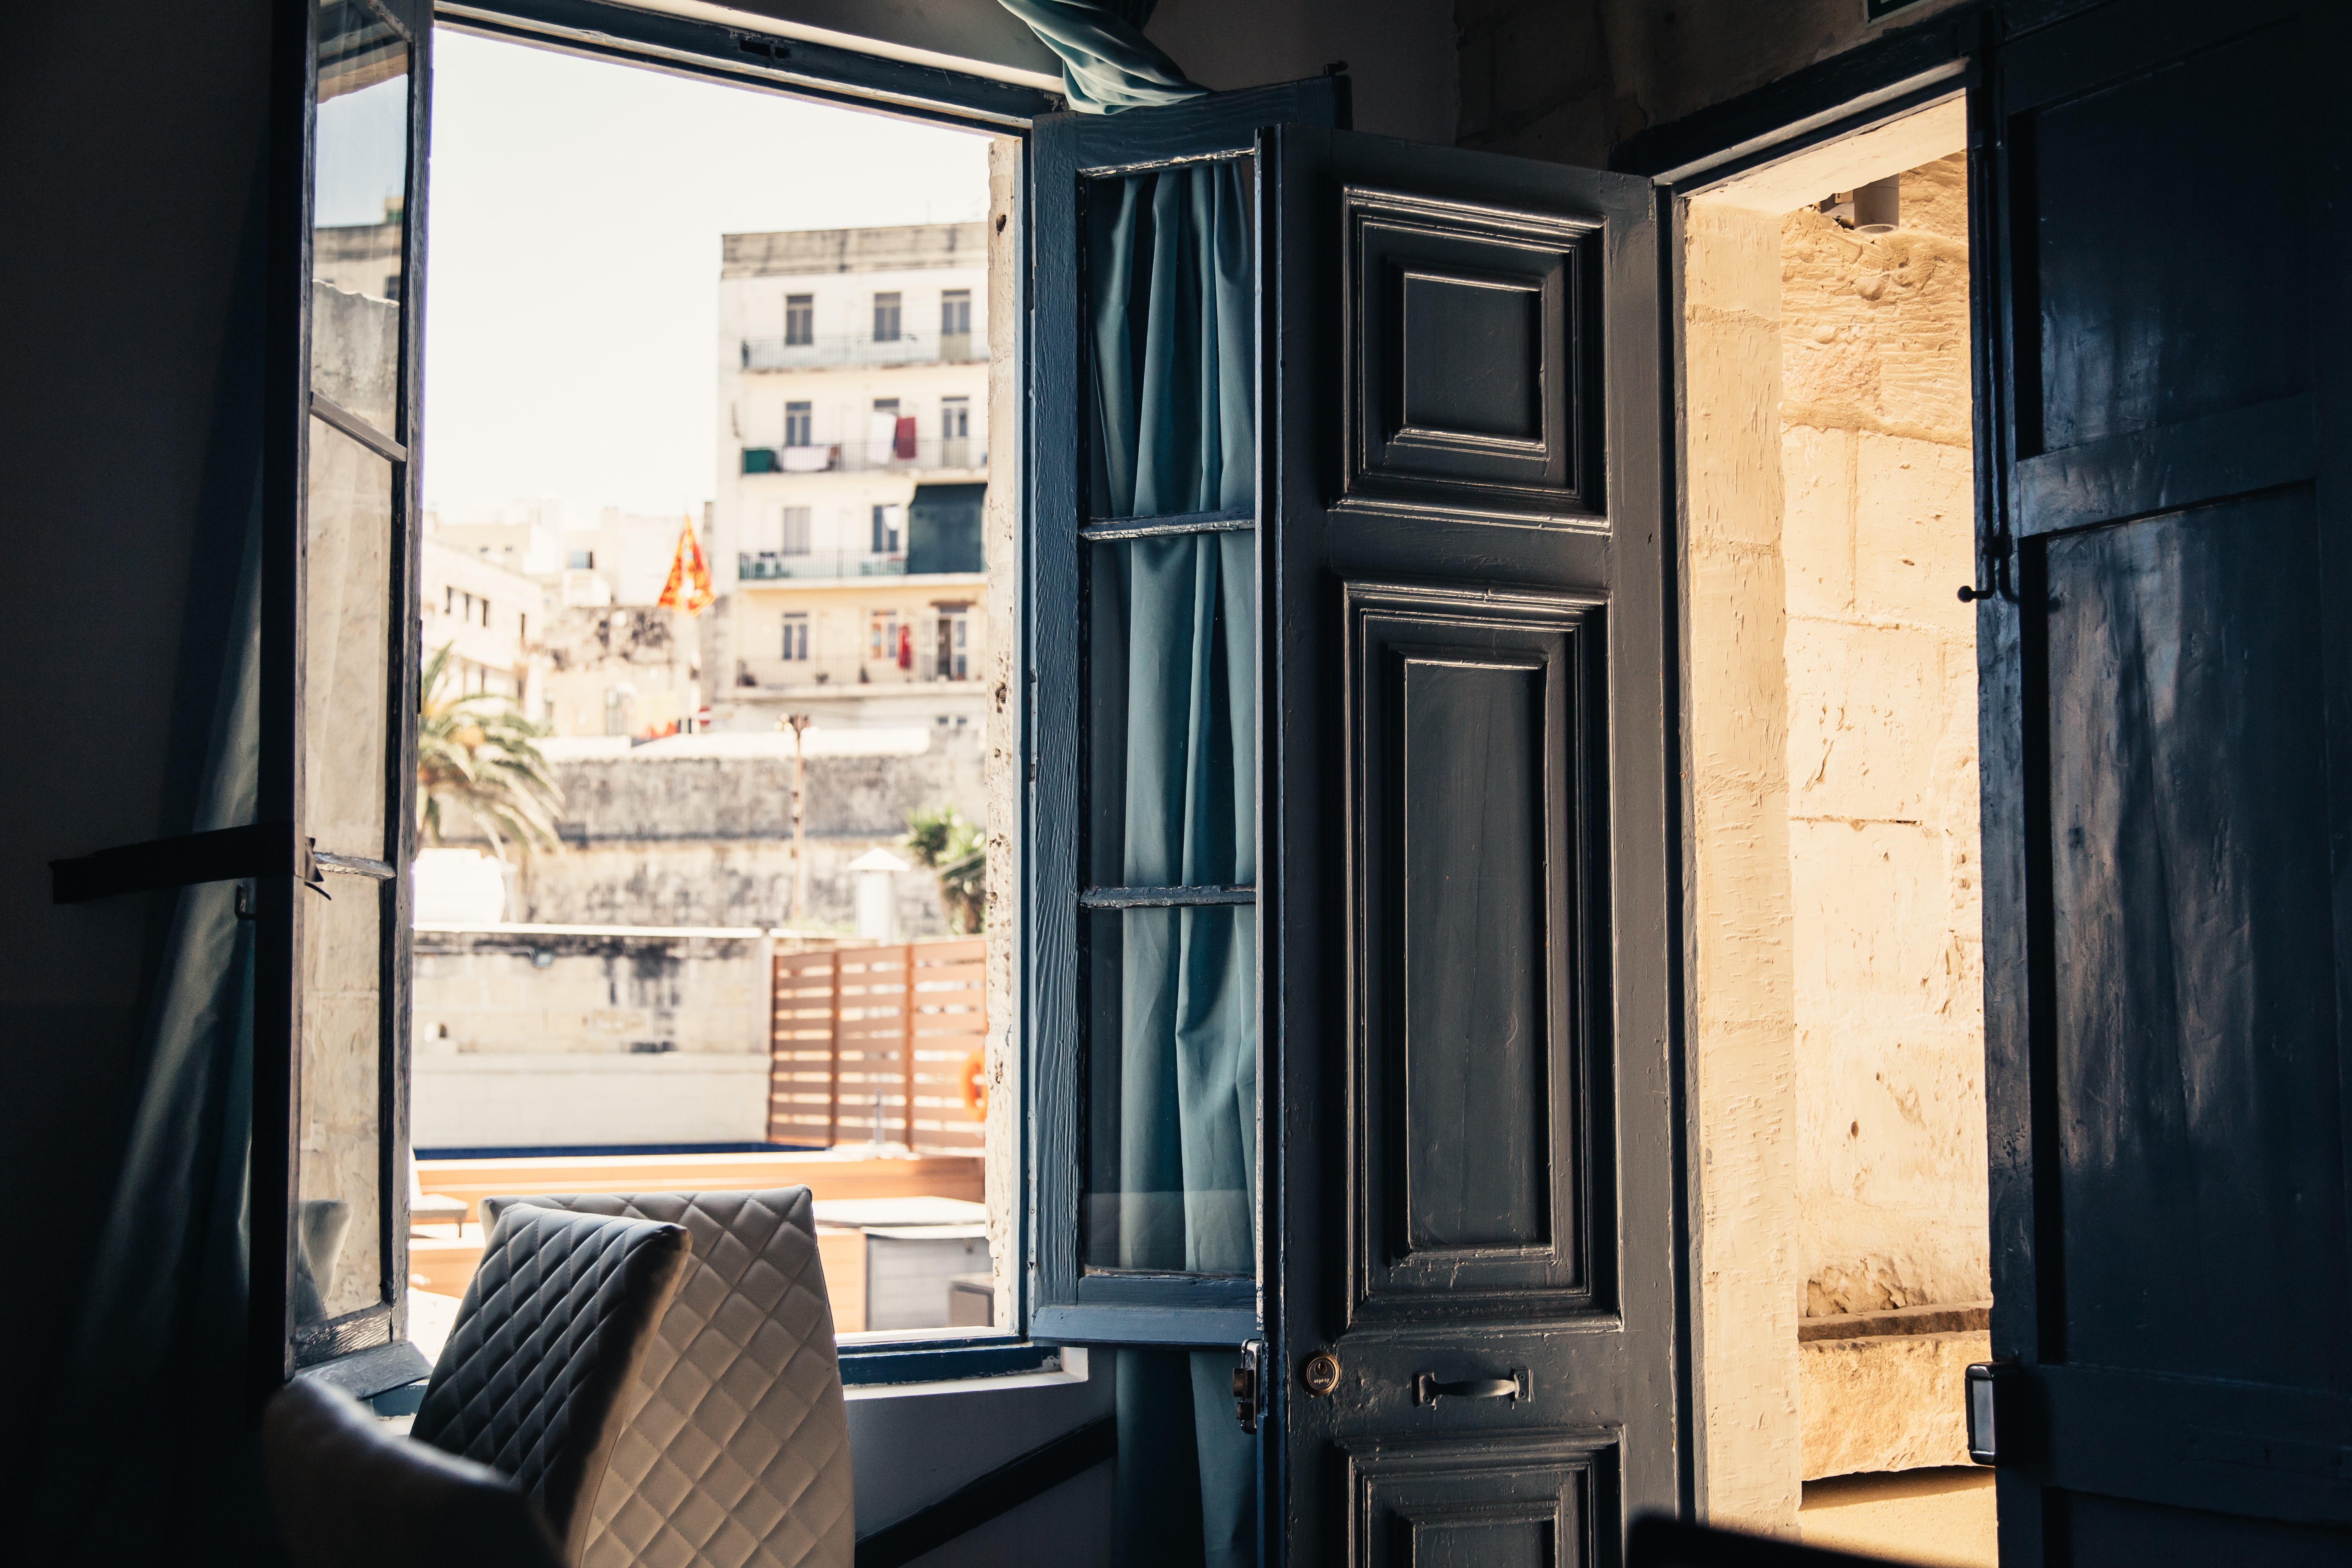
house, window, home, hall, room, lighting, door, interior design, window covering